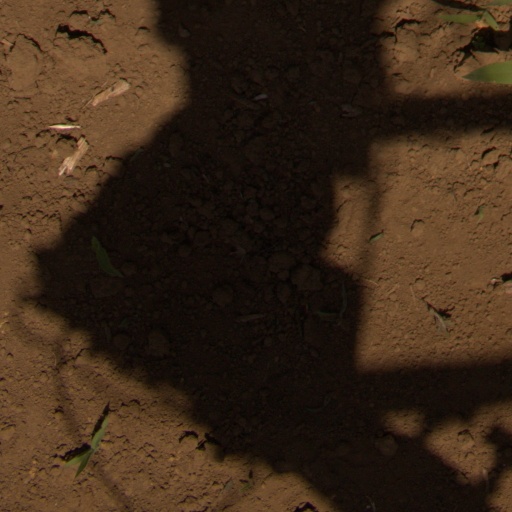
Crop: Jerusalem artichoke